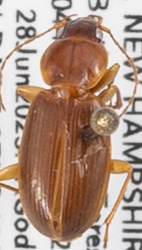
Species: Synuchus impunctatus
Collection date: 2023-06-28
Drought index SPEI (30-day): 1.478
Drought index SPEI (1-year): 1.012
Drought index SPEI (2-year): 0.51